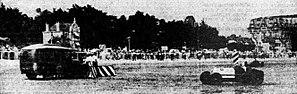
Grand Prix de La Baule 1933, le baron Horst von Waldthausen dans le virage de Pouliguen (4e, sur Alfa Romeo Monza 2.3 S-8)
Le Grand Prix automobile de La Baule est un Grand Prix organisé à dix reprises près de l'actuelle La Baule-Escoublac, de 1924 à 1952 — dont neuf avant-guerre —, en été, entre la fin du mois de juillet et la mi-septembre.